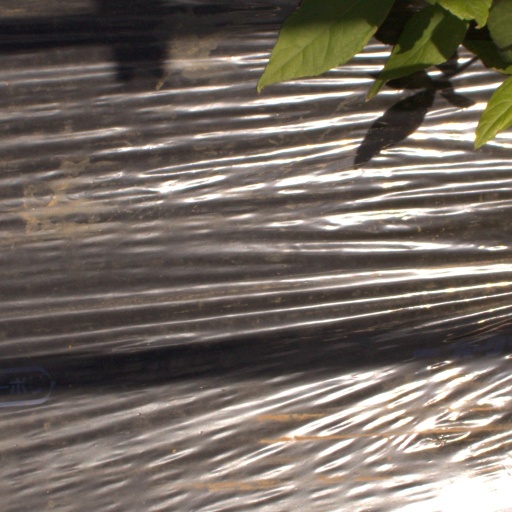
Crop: Jerusalem artichoke